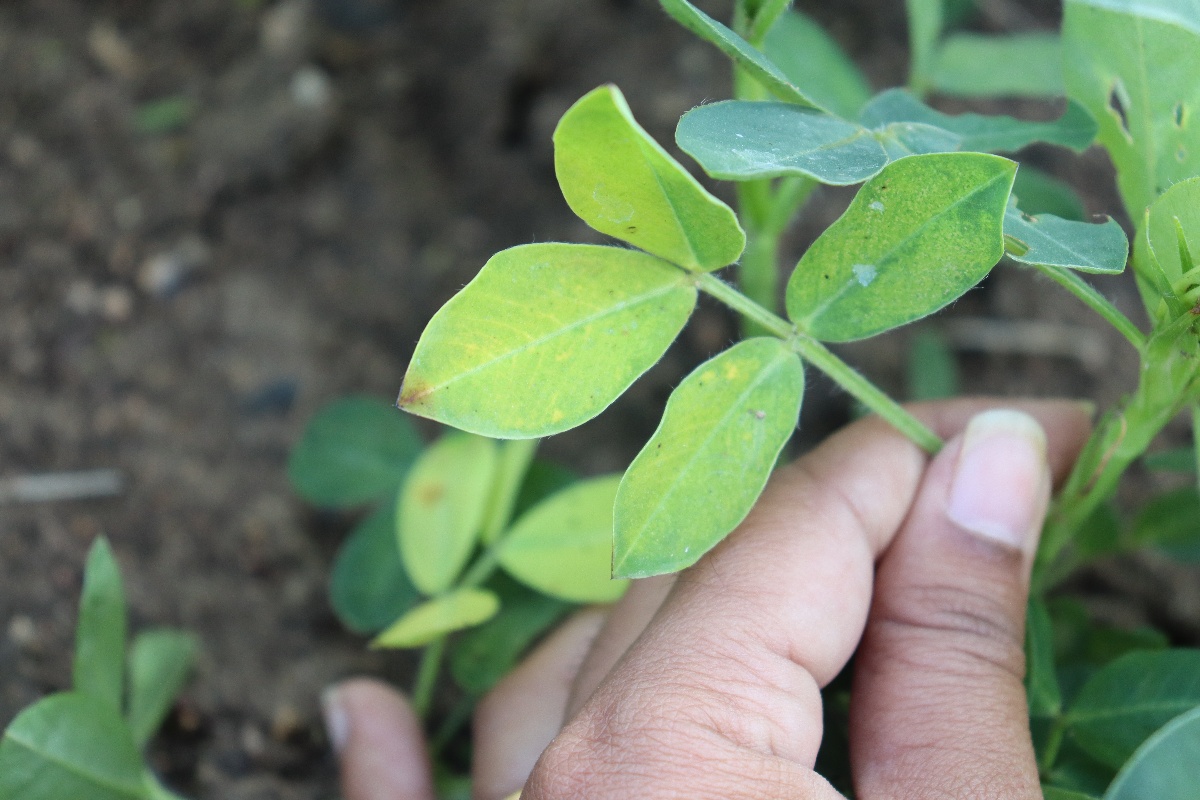
Label: early_leaf_spot